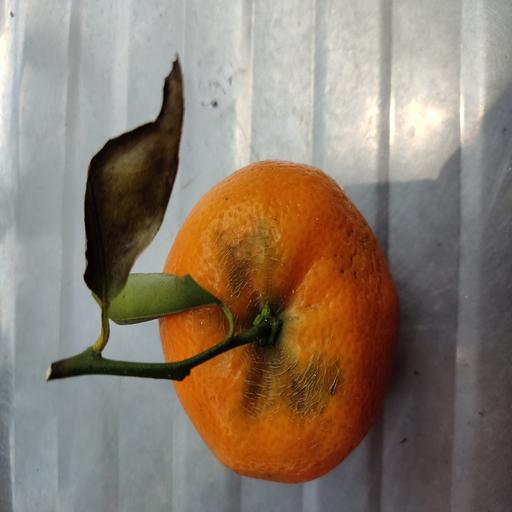
Crop type: Orange